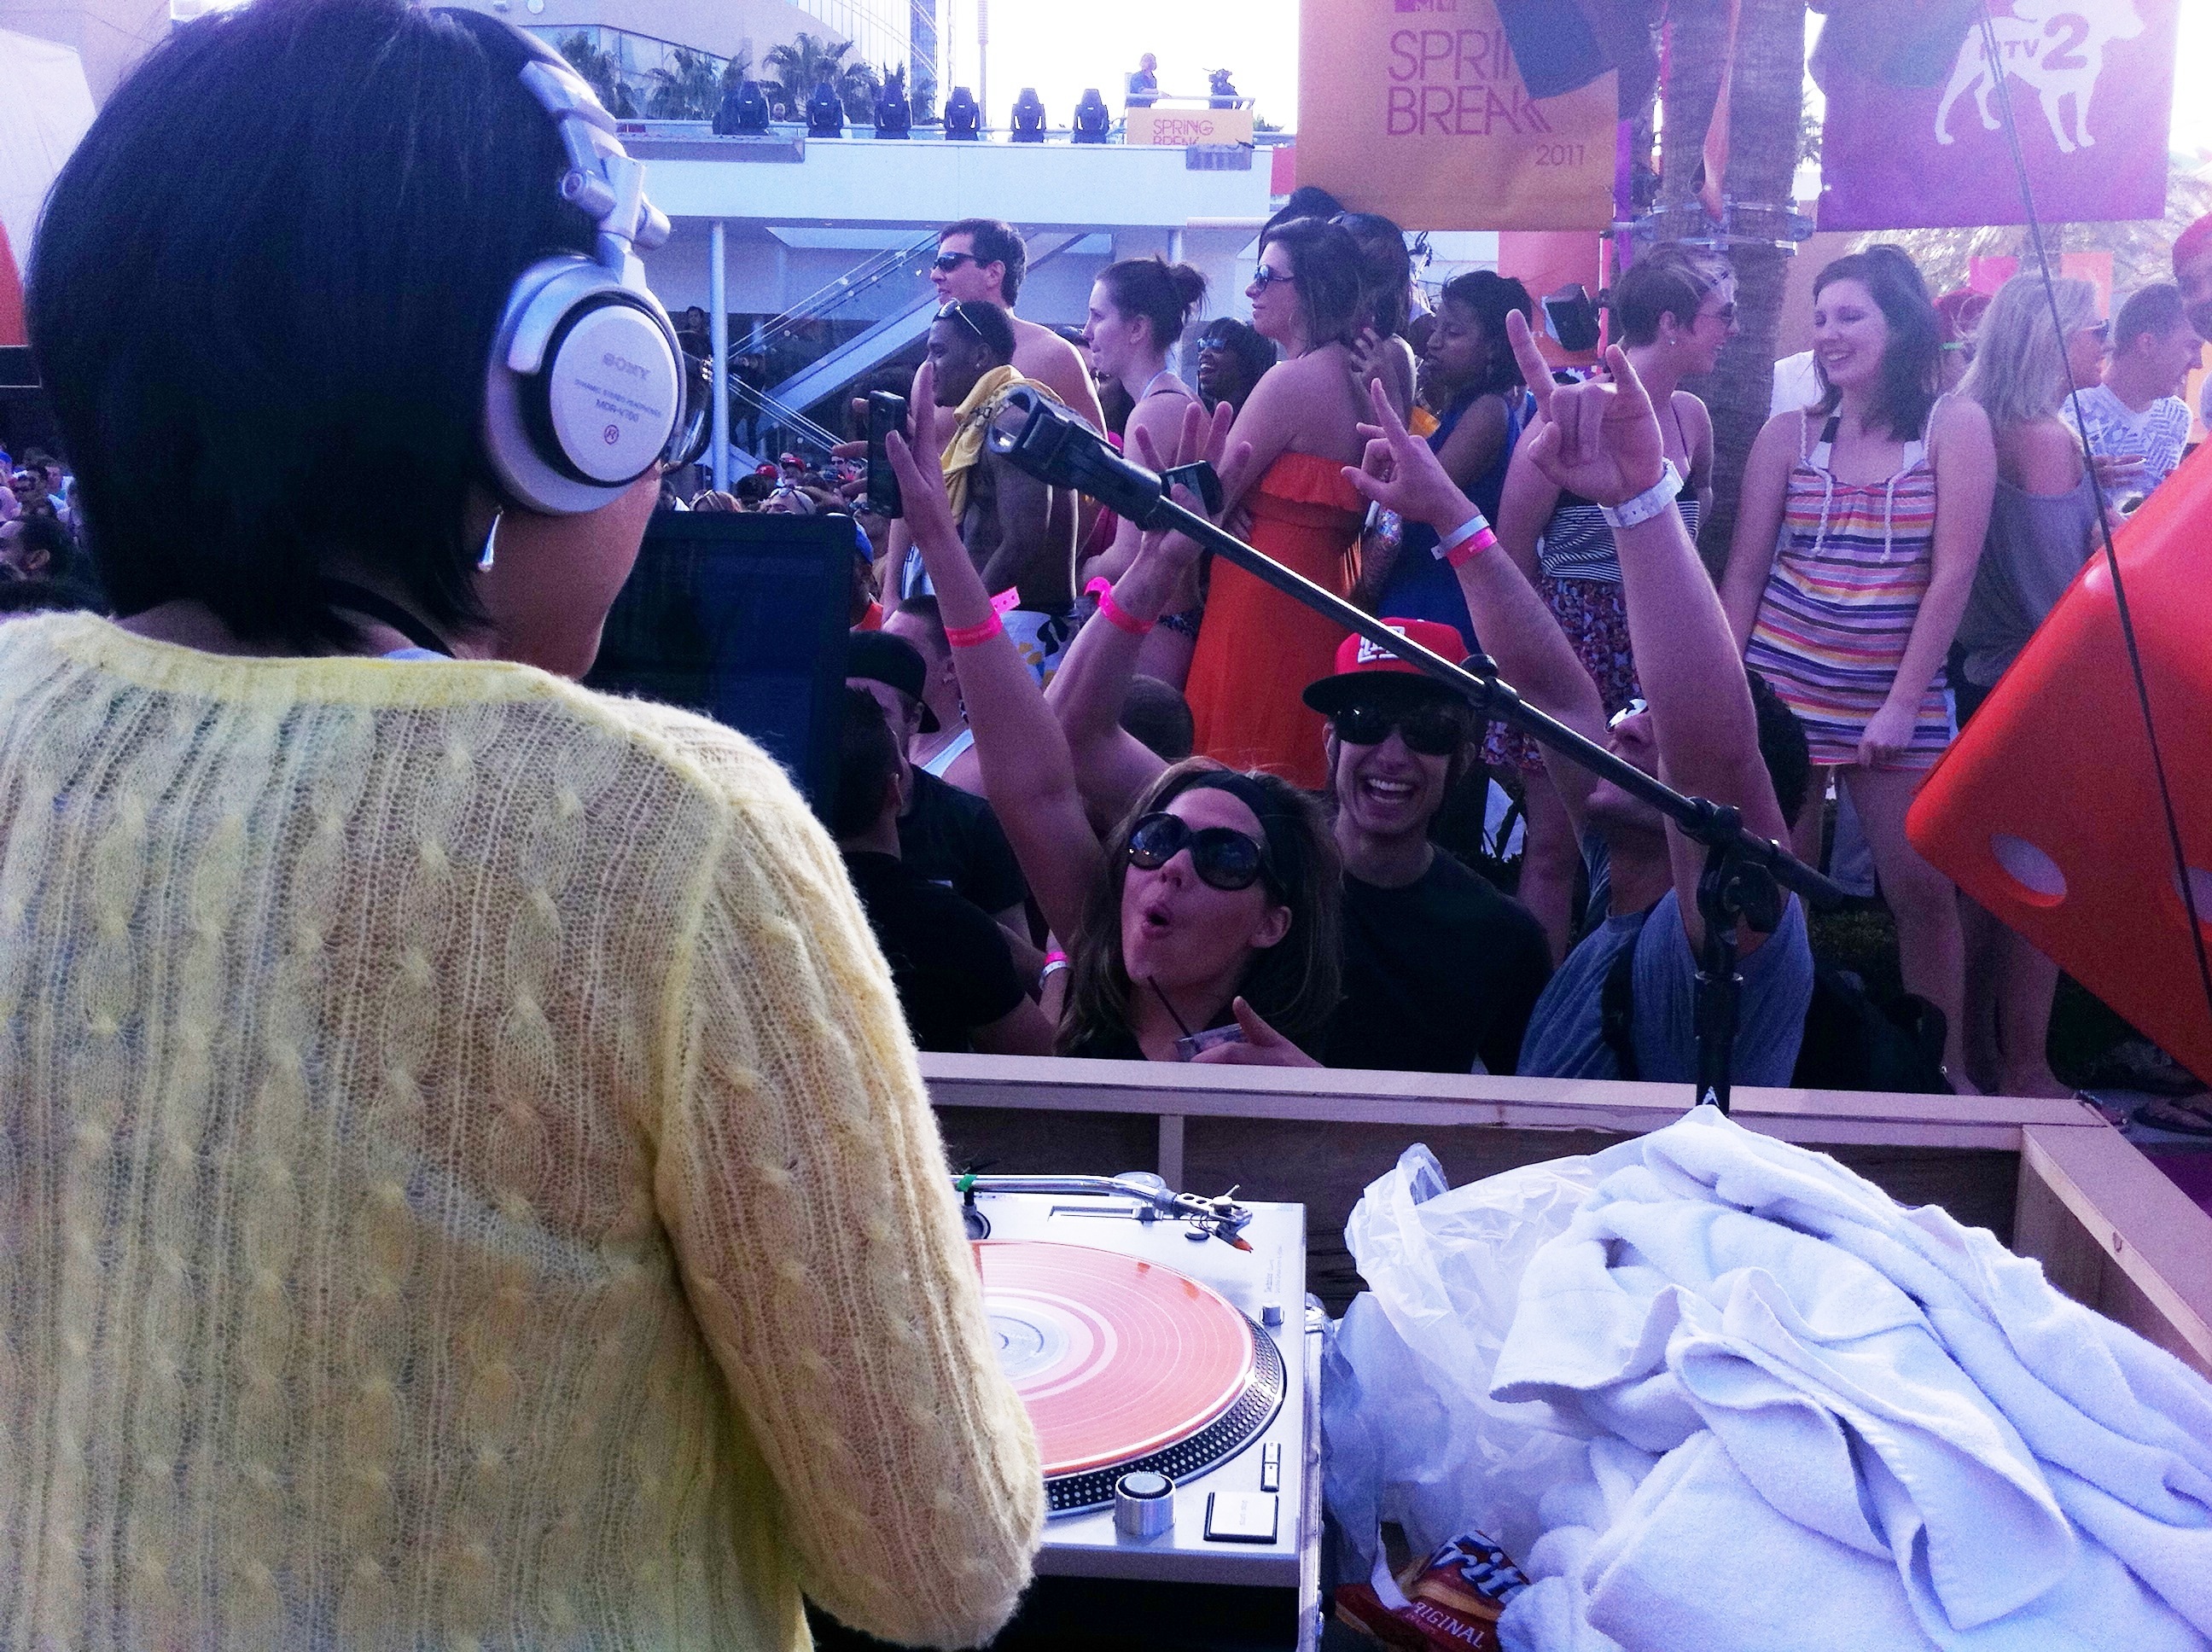
music, vinyl, girl, woman, crowd, female, dj, product, fun, happy, party, event, clubbing